Hammerton railway station

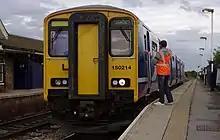
Driver handing over the single line token for the section between Hammerton and Poppleton.

The service arriving from York is timed to arrive before the one from Leeds and Harrogate. This allows for exchange of the token for the single line block between Hammerton and Poppleton.